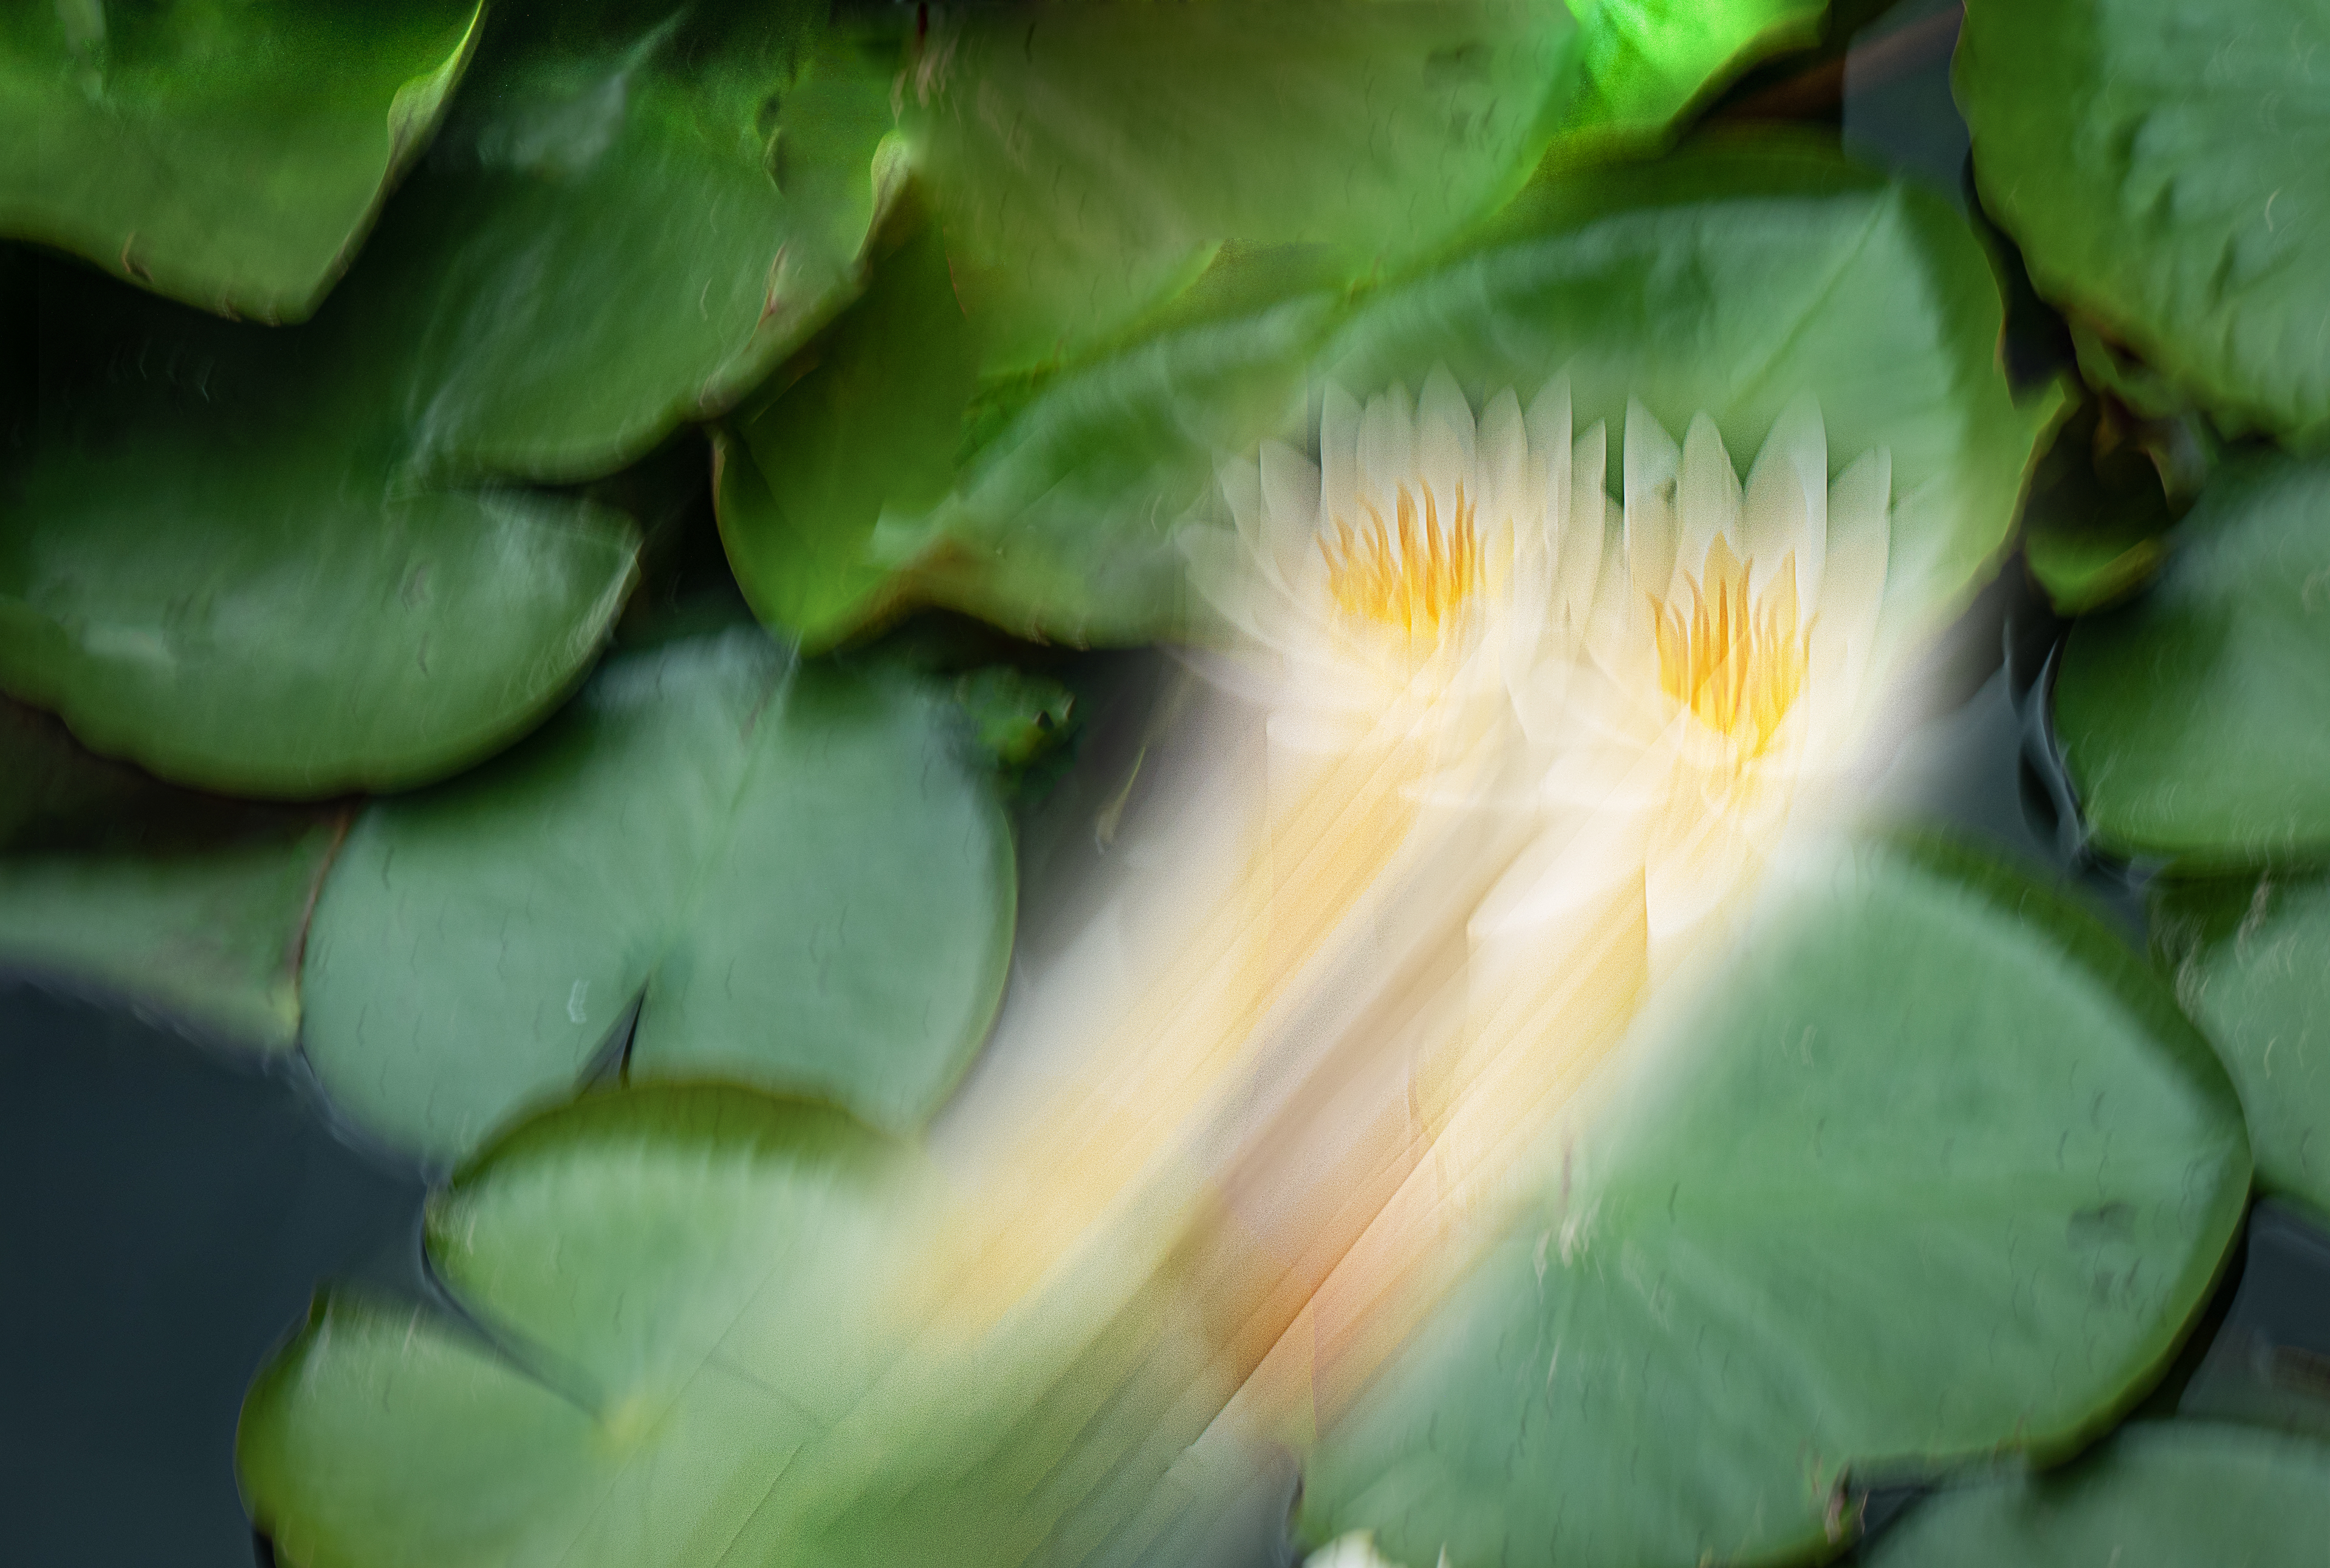
water, lily, flower, plant, petal, terrestrial plant, aquatic plant, groundcover, leaf vegetable, flowering plant, lotus, annual plant, vegetable, herbaceous plant, close up, macro photography, grass, water lily, proteales, herb, produce, ingredient, cucumis, thorns, spines, and prickles, sacred lotus, plant stem, wildflower, pollen, bud, lily family, natural foods, vascular plant